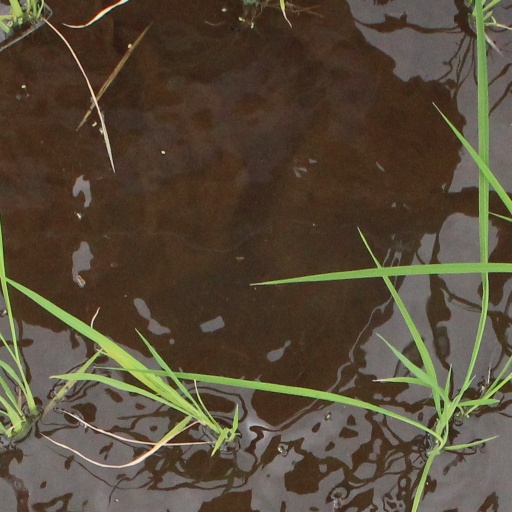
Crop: rice